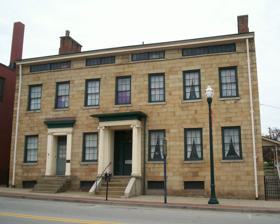
Building: F. Julius LeMoyne House
Country: United States of America
Year built: 1812
Historic house in Pennsylvania, United States United States historic place F. Julius LeMoyne House U.S. National Register of Historic Places U.S. National Historic Landmark Pennsylvania state historical marker Washington County History & Landmarks Foundation Landmark LeMoyne House in Washington, Pennsylvania Show map of Pennsylvania Show map of the United States Location 49 E. Maiden St., Washington, Pennsylvania Coordinates 40°10′8″N 80°14′36″W / 40.16889°N 80.24333°W / 40.16889; -80.24333 Architectural style Georgian, Greek Revival NRHP reference No. 97001271 Significant dates Added to NRHP September 25, 1997 Designated NHL September 25, 1997 Designated PHMC August 01, 1953 The F. Julius LeMoyne House is a historic house museum at 49 East Maiden Street in Washington, Pennsylvania . Built in 1812, it was the home of Dr. Francis Julius LeMoyne (1798–1897), an antislavery activist who used it as a stop on the Underground Railroad . LeMoyne also assisted in the education of freed slaves after the American Civil War , founding the historically black LeMoyne–Owen College in Memphis, Tennessee . His house, now operated as a museum by the local historical society, was designated a National Historic Landmark in 1997. It is designated as a historic public landmark by the Washington County History & Landmarks Foundation . Description and history The LeMoyne House is located near the center of Washington, on the north side of East Maiden Street ( United States Route 40 ) east of Shaefer Avenue. It is a three-story stone house built in the Greek Revival style. The front features two doorways, to allow for private and professional uses, and two entrance porticoes, one with columns and the other with pilasters. Long, narrow attic windows were added at a later date. The house was built in 1812 by Dr. John LeMoyne, a French immigrant. His son, Dr. Francis Julius LeMoyne , lived here for most of his life, and also practiced medicine. In 1834, LeMoyne became active in the abolitionist movement , speaking and organizing on behalf of political solutions to  the problem of slavery. Although he was not a radical firebrand in the mold of William Lloyd Garrison , LeMoyne was a regional director of antislavery societies until about 1850. He is well documented to have sheltered fugitive slaves here (and assisted them in other ways) in the years prior to the passage of the Fugitive Slave Act in 1850, activities that likely continued but are much less well documented afterward. LeMoyne's socially progressive politics included support for establishment of the local library, the endowment of two professorships at Washington & Jefferson College , and the establishment of LeMoyne College (now LeMoyne–Owen College ) in Memphis, Tennessee . LeMoyne's house was given to the Washington Historical Society in the 1930s by his daughter. It undertook to restore the building to a state similar to that during LeMoyne's lifetime, and now operates it as a historic house museum, offering guided tours year round. The house contains period artifacts and is dedicated to the memory of Dr. LeMoyne. In 1953, the Pennsylvania Historical and Museum Commission installed a historical marker noting the historic importance of the house. It was declared a National Historic Landmark in 1997. See also List of Underground Railroad sites References Wikimedia Commons has media related to F. Julius LeMoyne House .